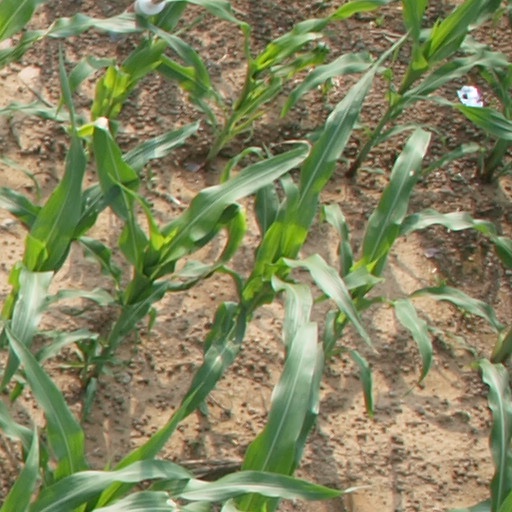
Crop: maize; corn